Antoine Bara Blaisot

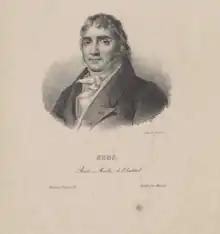
French painter Antoine-Jean Gros in a lithograph published under Blaisot's "Galerie Universel".

Lithographs from the "Galerie Universelle" series are held in the National Library of Portugal, the National Maritime Museum, Greenwich, the Musée Carnavalet, Paris, the British Museum, the Dallas Museum of Art and the Rijksmuseum, Amsterdam.